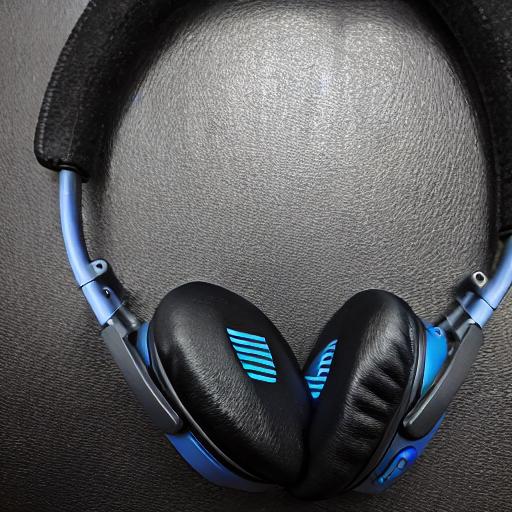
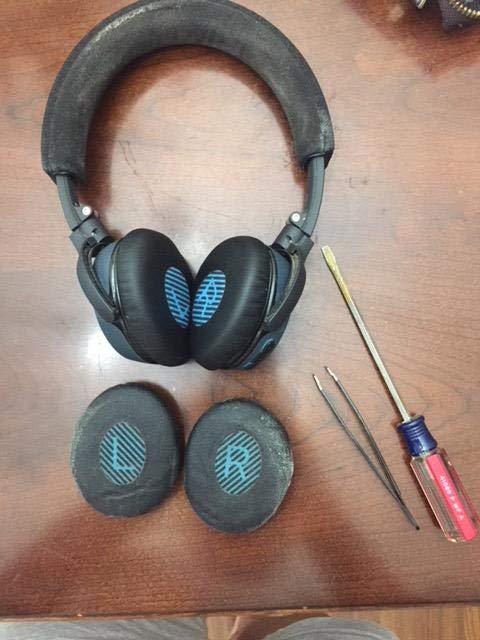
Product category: headphones
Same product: no